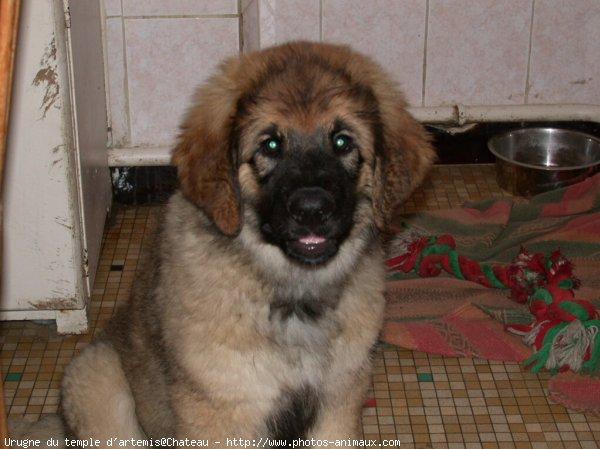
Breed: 214-n000019-Leonberg